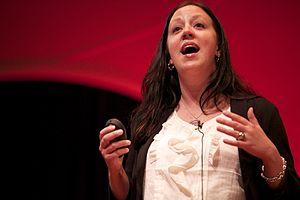
Jillian York, née le 18 mai 1982, est une militante américaine pour la liberté d'expression. Elle est directrice de la branche pour la liberté d'expression internationale à la Electronic Frontier Foundation et membre fondateur de Deep Lab, un collectif d'artistes et de chercheurs. Elle est aussi chroniqueuse pour Al Jazeera English et pour Global Voices Online.